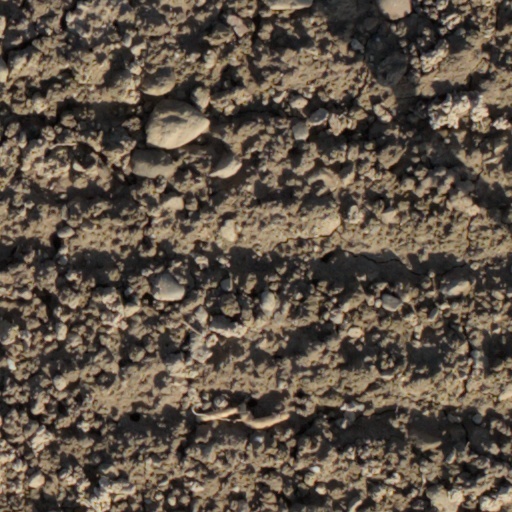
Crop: wheat